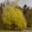
Label: willow_tree